Opposition to Francoism

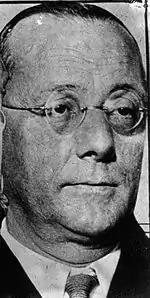
José Giral, president of the Government of the Republic in exile

The most critical moment for General Franco occurred on September 8, 1943, when he received a letter signed by eight of the twelve lieutenant generals —Luis Orgaz, Fidel Dávila, José Enrique Varela, José Solchaga, Alfredo Kindelán, Andrés Saliquet, Miguel Ponte, José Monasterio— in which they asked him in an attentive tone —the letter was signed by "some old comrades in arms and respectful subordinates"— to consider the restoration of the monarchy —it would be the only time in 39 years that the majority of the generals asked Franco to resign—. It was delivered by General Asensio although the initial idea had been that the request would be presented in person by General Luis Orgaz the previous month during a visit to the pazo de Meirás. But Franco did not make the slightest concession and limited himself to wait and to place in key positions military men loyal to him. When he spoke with the lieutenant generals one by one, only Kindelán, Orgaz and Ponte remained firm in their position, while the others hesitated, and General Saliquet even told him that he had been pressured to sign. "By mid-October 1943 the storm had passed."